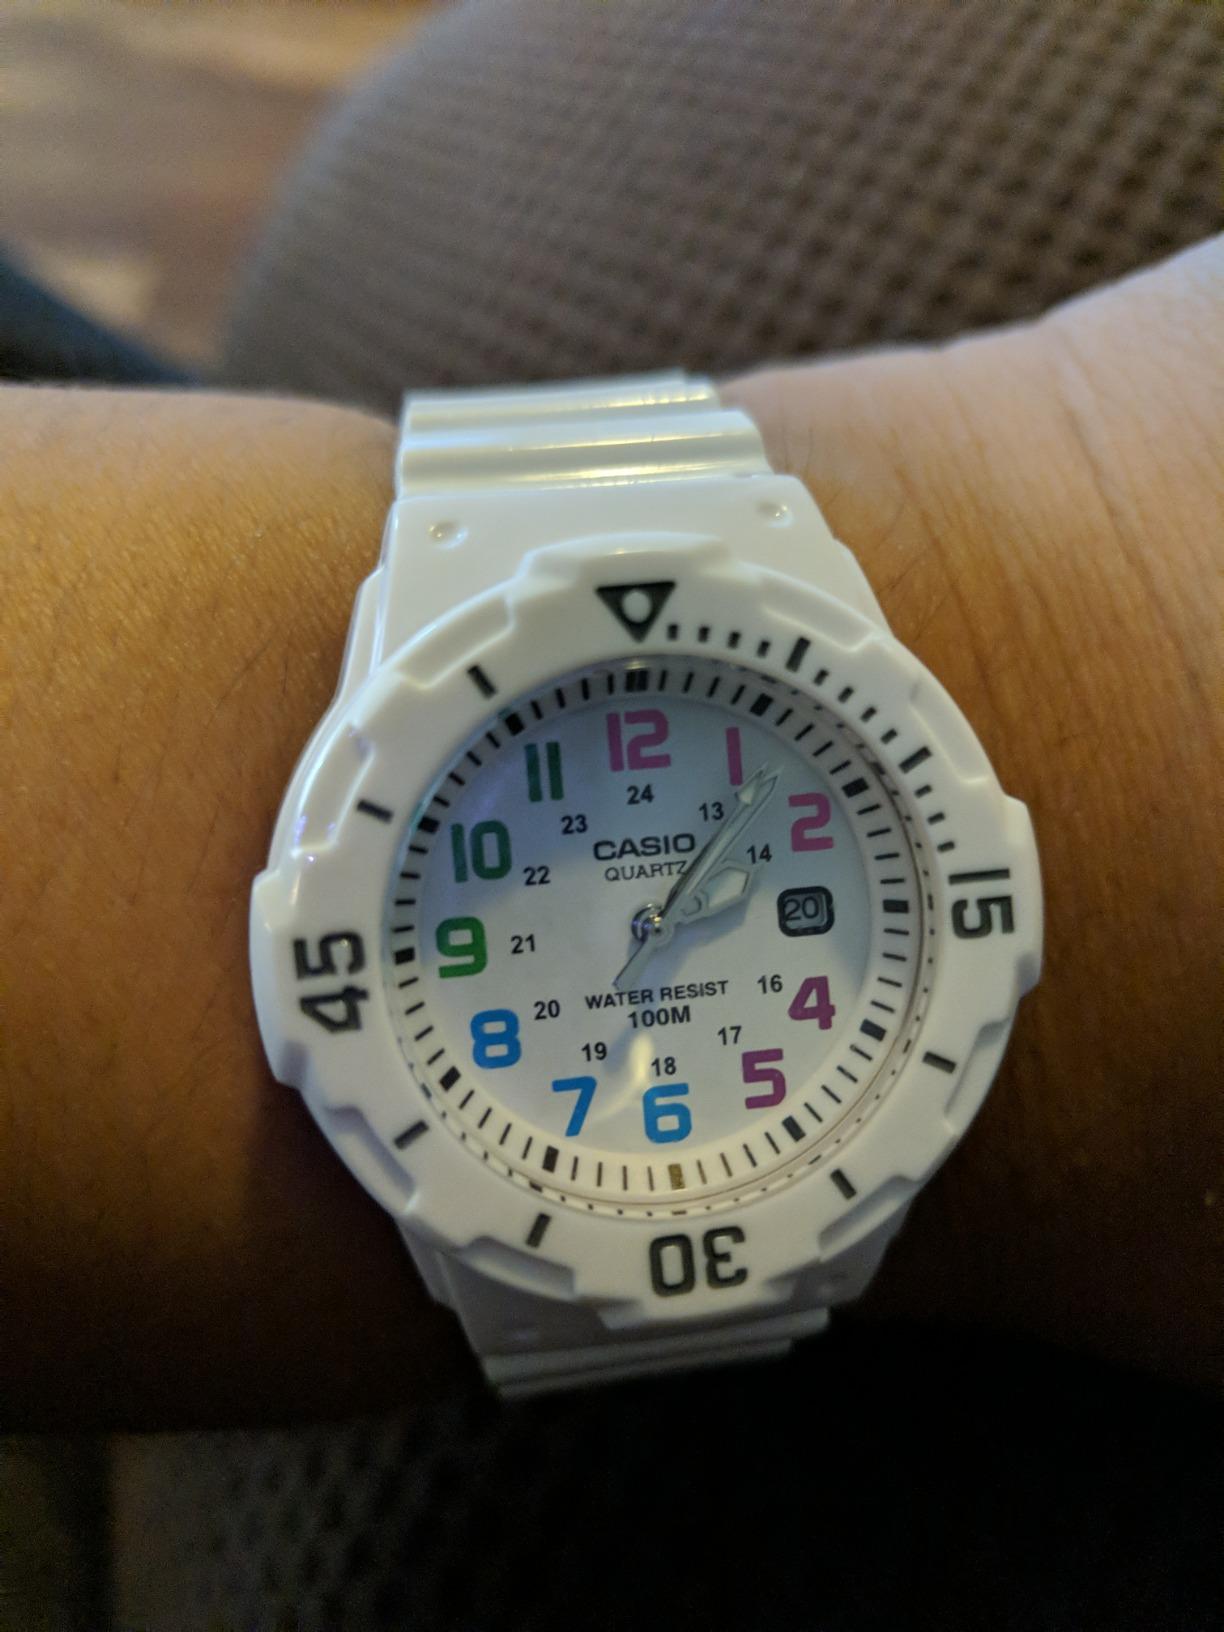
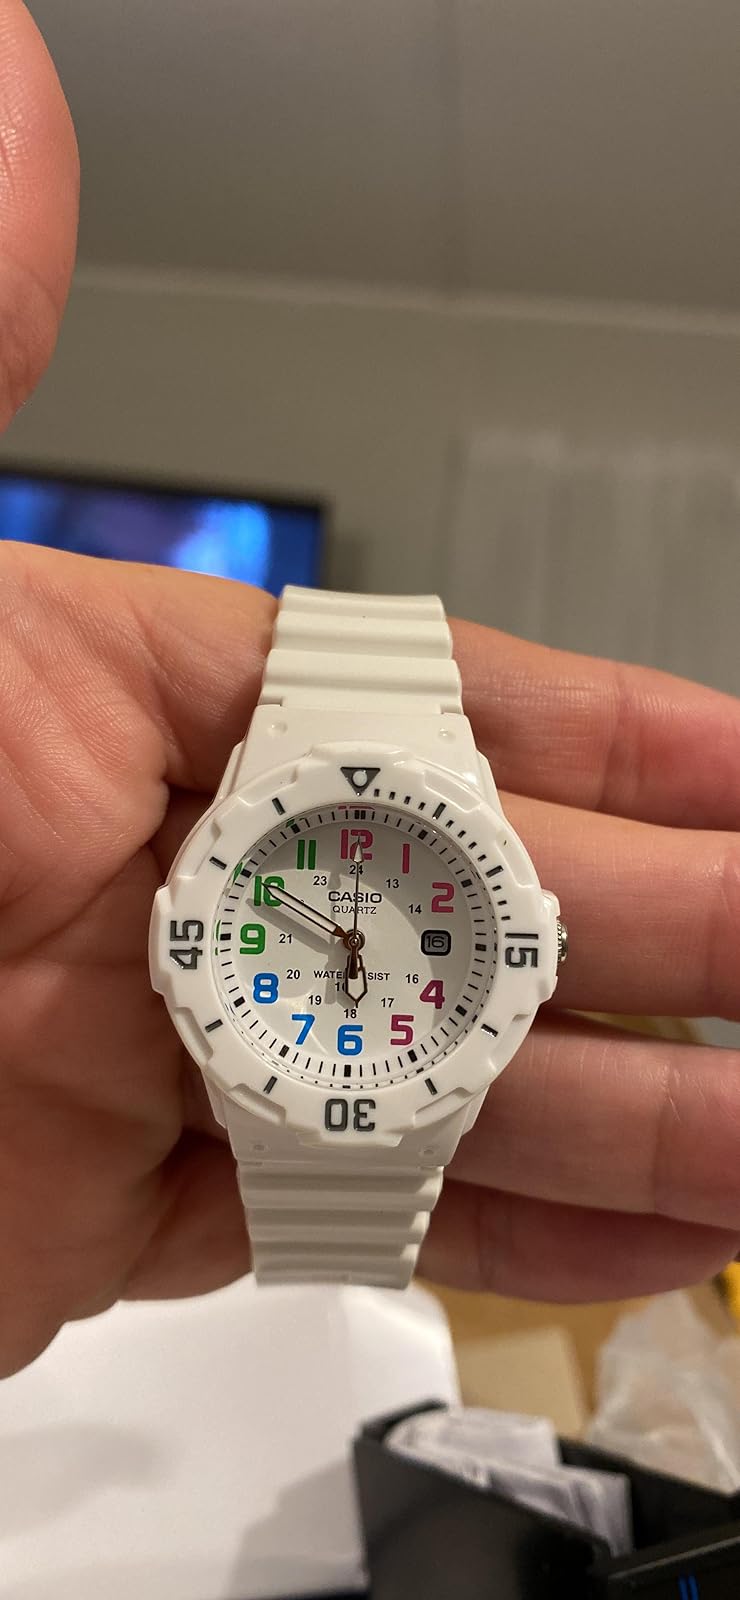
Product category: accessories_watch
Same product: yes